Filip Krovinović

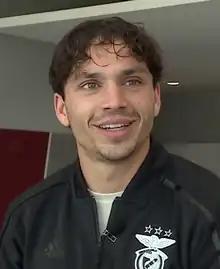
Krovinović with Benfica in 2018

Filip Krovinović (born 29 August 1995) is a Croatian professional footballer who plays as a midfielder for Prva HNL club Hajduk Split.